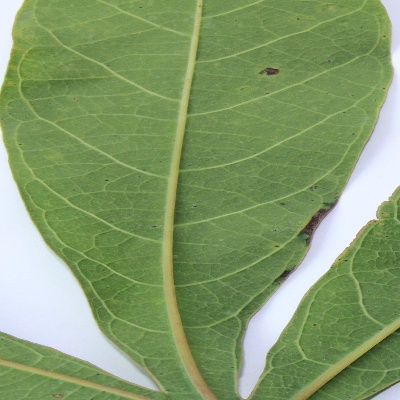
Crop: Cassava
Condition: bacterial blight